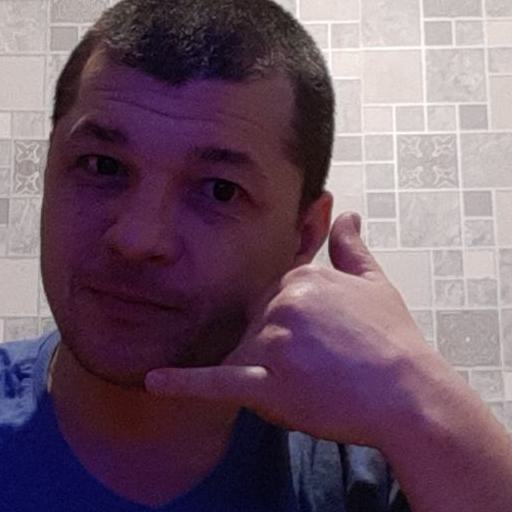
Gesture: call